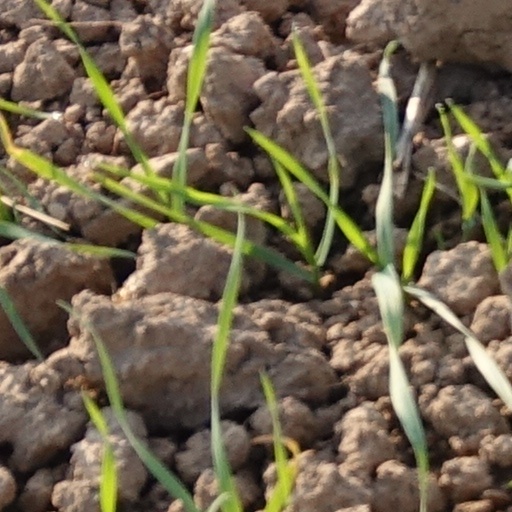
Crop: wheat